Matthias W. Baldwin

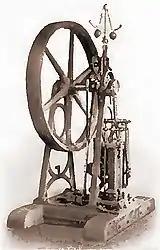
Baldwin's first stationary steam engine, built in 1828.

In 1811 the 16-year-old Baldwin was made an apprentice jewelry maker to the Woolworth Brothers of Frankford, Pennsylvania (now part of the City of Philadelphia). Apprenticeship in these days was a virtually coercive relationship marked by long hours of labor and miserable compensation. In 1817, shortly before the fixed term of his indenture was completed, Baldwin moved together with his mother to Philadelphia. There the budding jewelry maker was employed by the firm of Fletcher & Gardner, one of the leading jewelry manufacturers of the city.